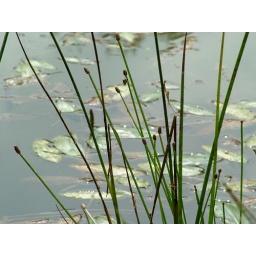
I like the brilliant green against the drab color of the water